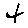
Label: 4